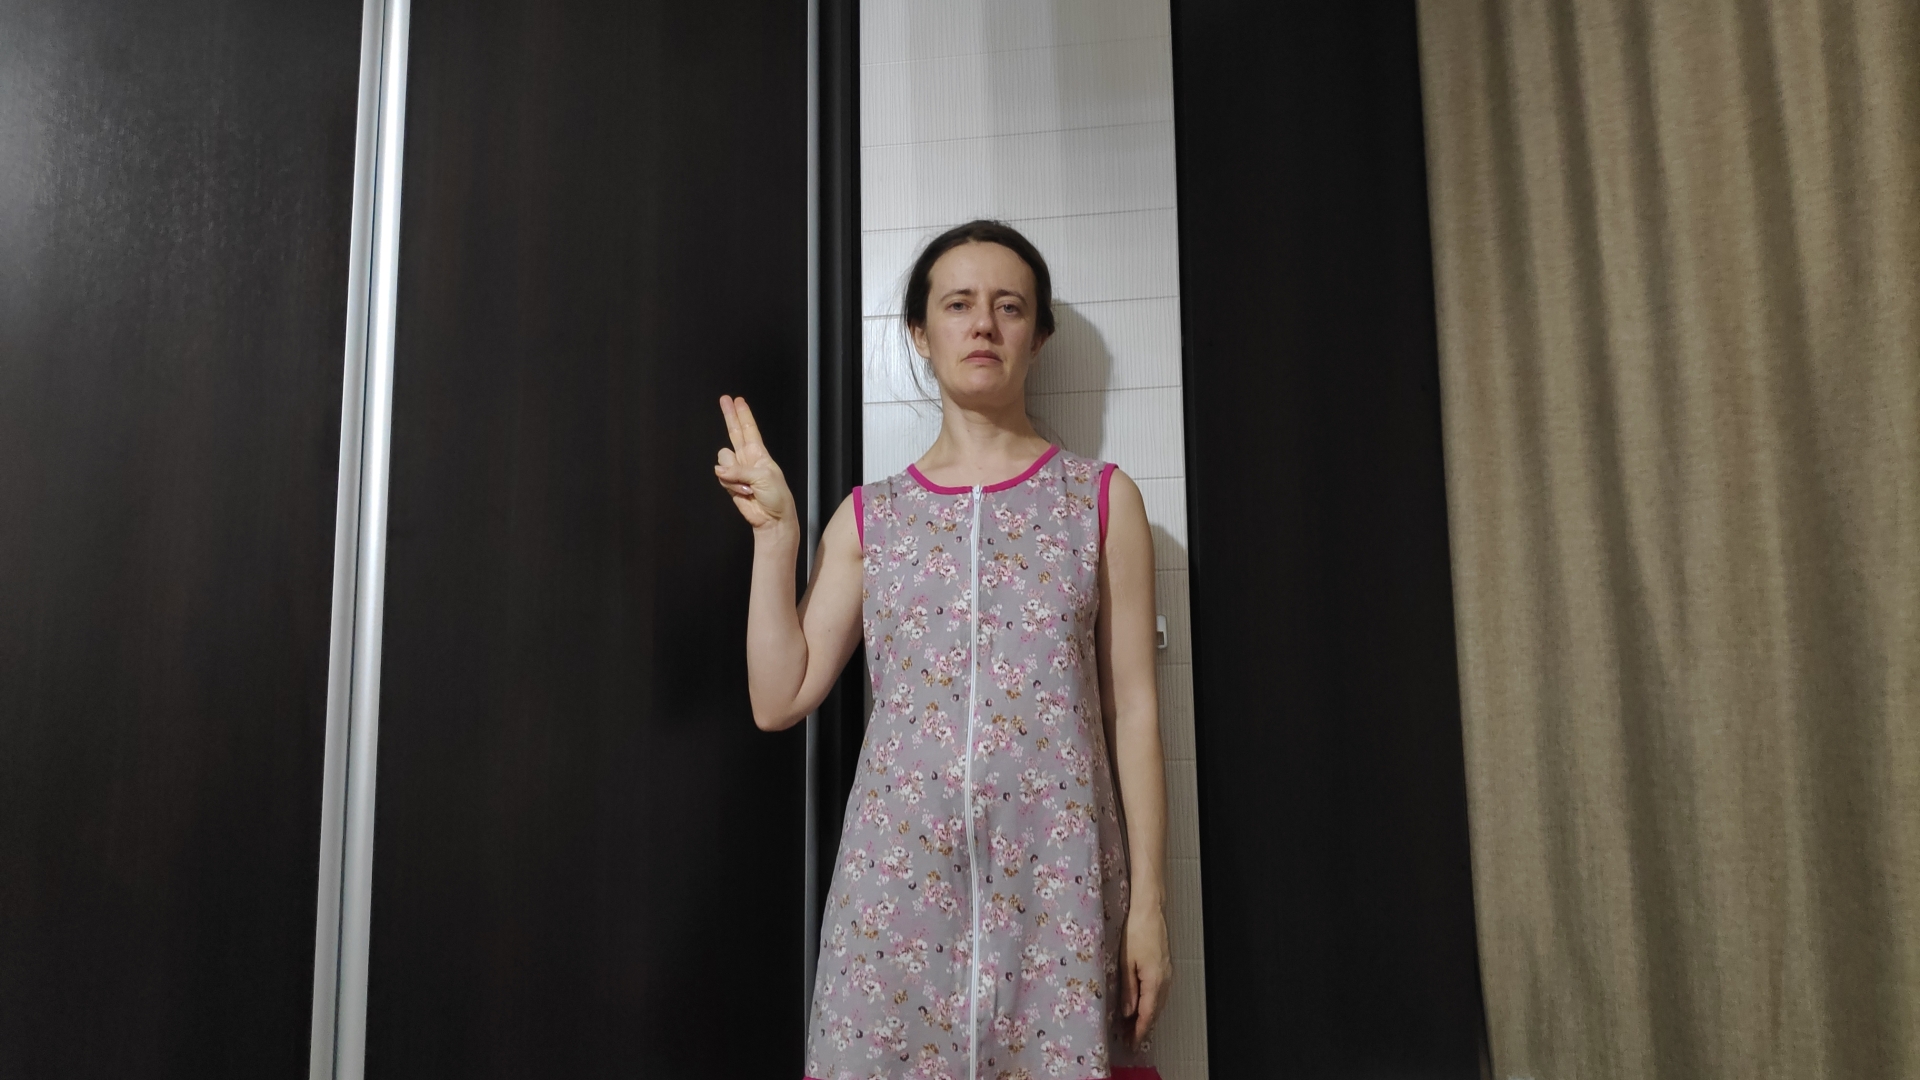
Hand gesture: two_up